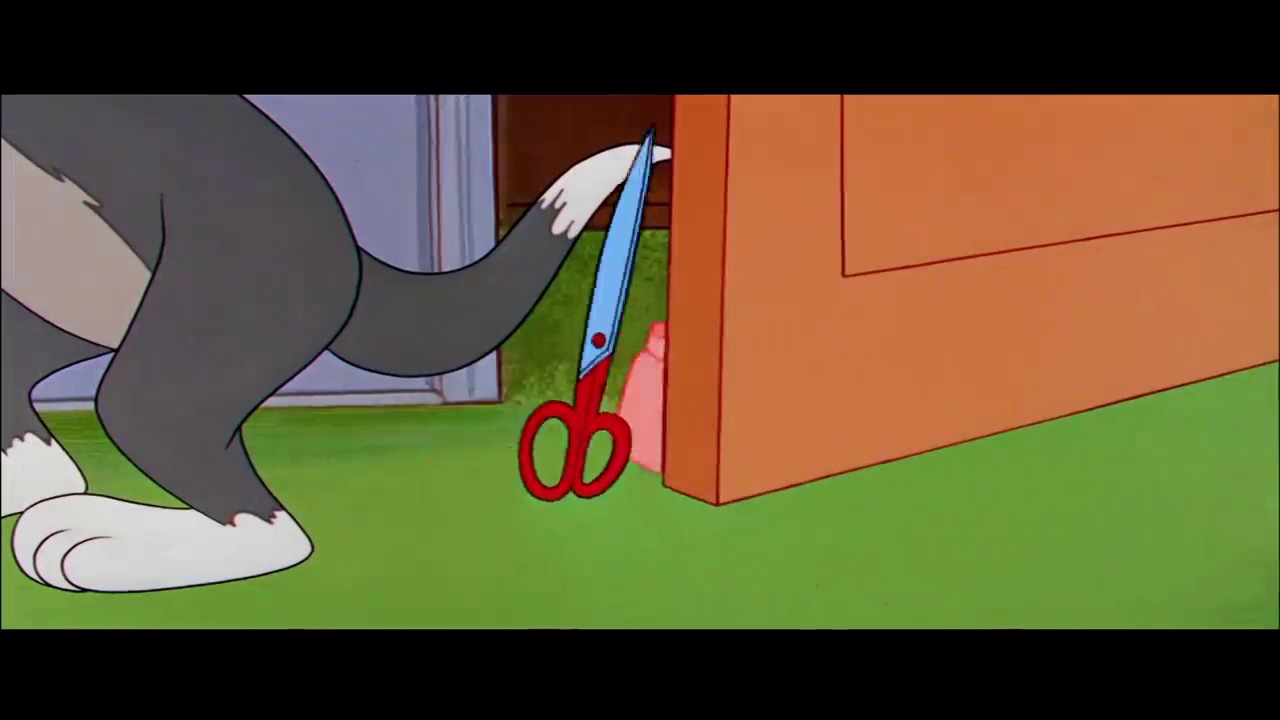
Portrait style: Cartoon Portrait